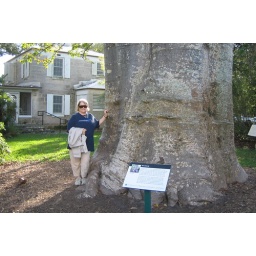
these trees fill with water and die hollow - there's a bar in one in Africa!